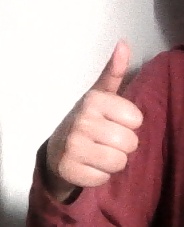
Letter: aleff